Thomas D. Howie

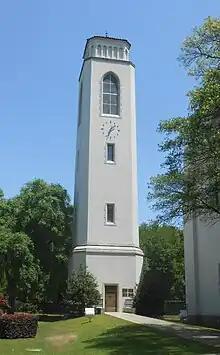
Howie Belltower on the campus of The Citadel

After graduation, Howie accepted a commission as a second lieutenant in the Officers Reserve Corps on 4 June 1929. On 10 January 1934, he transferred to the Virginia National Guard, joining Company L of the 2nd Battalion, 116th Infantry Regiment, which was based in Staunton. He entered active duty when the 29th Division was federalized on 3 February 1941. Howie was promoted to first lieutenant on 18 June 1941. The 29th trained at bases in Maryland, North Carolina and Florida, then moved to the United Kingdom in September 1942 and underwent further intensive training. Howie was promoted to captain on 13 April 1942 and to major on 9 November 1942. On 6 June 1944, the regiment landed at Omaha Beach on D-Day; a little more than a month later, on July 13, 1944, Major Howie was assigned to command the 3rd Battalion. On July 16, the 3rd Battalion was given the task of rescuing their comrades of the 2nd Battalion who had been surrounded and were nearly out of food and ammunition. Using only hand grenades and bayonets Howie's men broke through the German forces on the “Martinsville Line” in less than 2 hours despite being at only half strength. Howie personally led the attack and eliminated 2 enemy machine gun nests. After resupplying his fellow soldiers he then left the 2nd Battalion to defend their position, reporting that they were "too cut up", and planned to use the 3rd Battalion alone to push ahead and liberate St. Lô. On the morning of July 17, Howie phoned Major General Charles Gerhardt, the division commander, saying “Yes, we can do it” and "See you in St. Lo!"; then issued orders for the attack. Moments later he was killed by shrapnel during a mortar barrage. The next day, the 3rd Battalion entered Saint-Lô, with Howie's body on the hood of the lead jeep, at Gerhardt's order, so that Howie would be the first American to enter the town. The flag-draped body was placed in the rubble of the St. Croix Cathedral, and soldiers filed past in a show of respect. Local citizens also came out and placed flowers at the site.